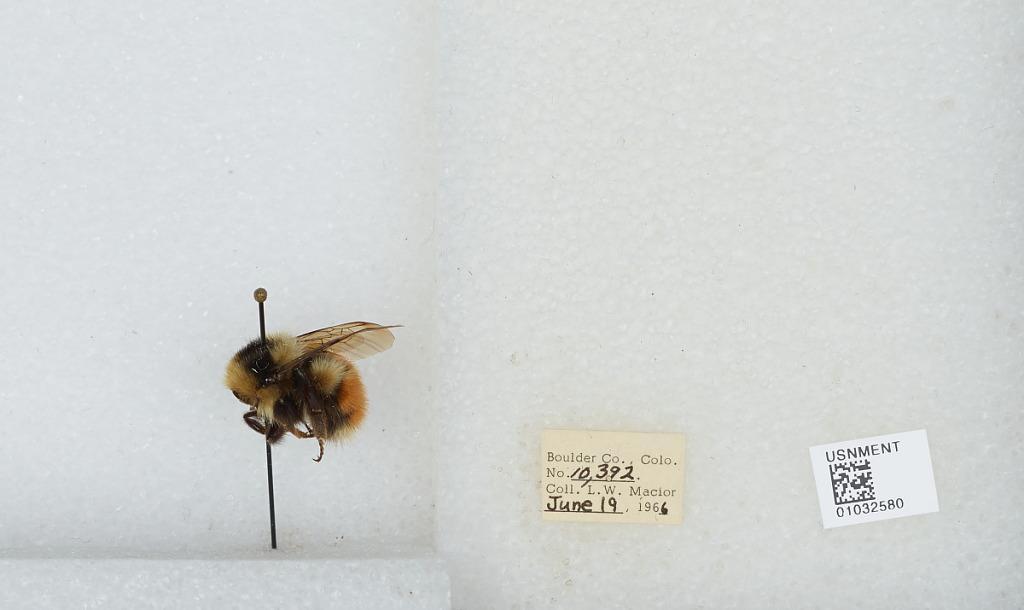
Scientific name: Bombus (Pyrobombus) sylvicola Kirby
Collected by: L. Macior
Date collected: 1966-6-19
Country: United States
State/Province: Colorado
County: Boulder
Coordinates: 40.0722, -105.584